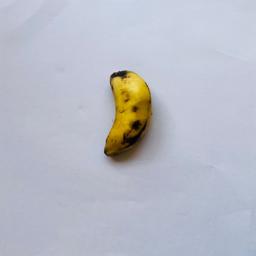
Banana variety: Sabri Kola